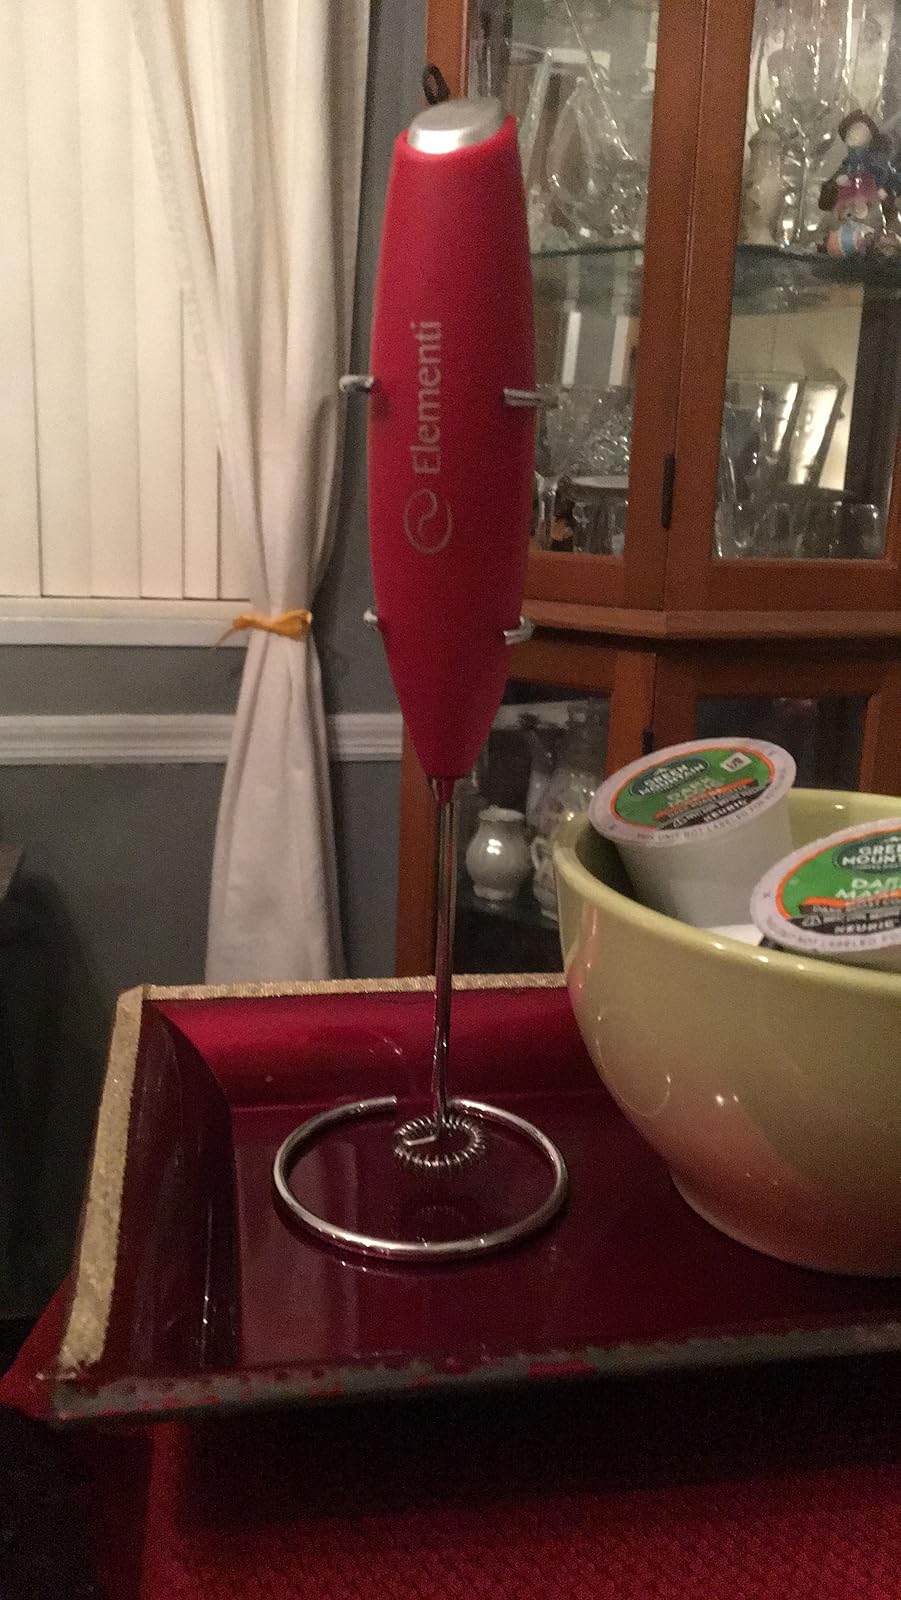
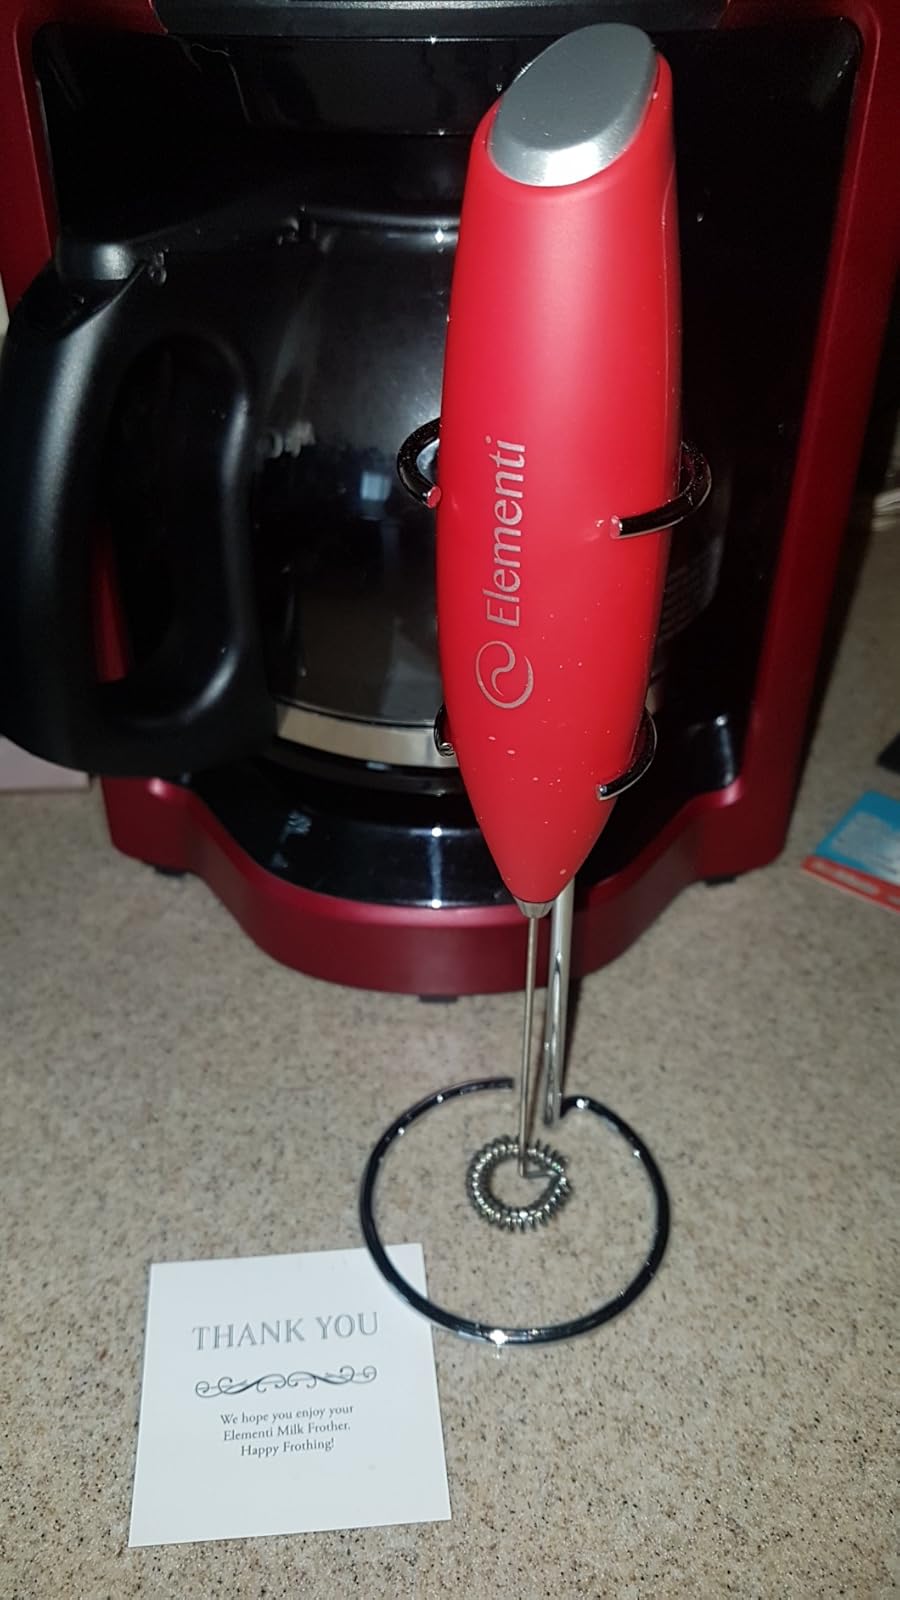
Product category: items_mixer
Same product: yes